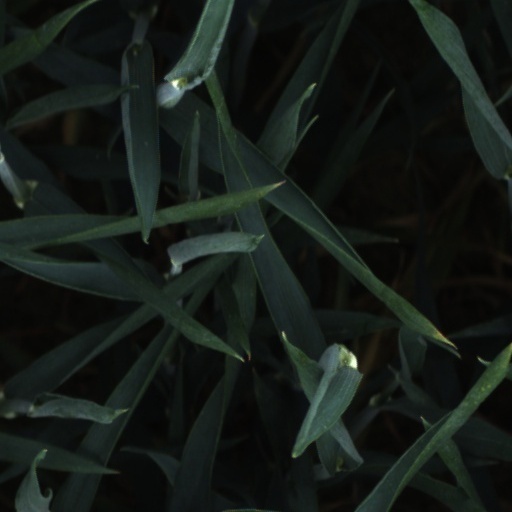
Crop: wheat